Hurricane Teddy

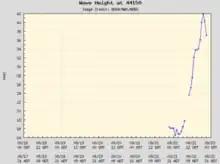
A wave height of 42 feet was recorded during Hurricane Teddy by buoy 44150 near Nova Scotia.

Large swells were generated by the storm, which affected the Lesser Antilles, the East Coast of the United States, Bermuda, and Atlantic Canada. One buoy operated by the National Oceanic and Atmospheric Administration (NOAA) in the open northern Atlantic off the coast of Nova Scotia reported a wave height of early on September 22. Another wave height of was reported later in the day by the same buoy. Waves reached at another buoy just north of Teddy on the afternoon of September 22, with winds gusting near .